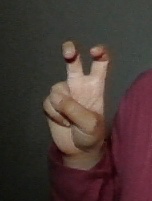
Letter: toot